Mail

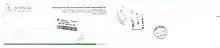
Mail envelope (back to back), Philippine Postal Corporation, 2019

The word "mail" comes from the Middle English word , referring to a travelling bag or pack. It was spelled in that manner until the 17th century and is distinct from the word male. The French have a similar word, , for a trunk or large box, and is the Irish term for a bag. In the 17th century, the word "mail" began to appear as a reference for a bag that contained letters: "bag full of letter" (1654). Over the next hundred years the word "mail" began to be applied strictly to the letters themselves and the sack as the "mailbag". In the 19th century, the British typically used "mail" to refer to letters being sent abroad (i.e. on a ship) and "post" to refer to letters for domestic delivery. The word "Post" is derived from Old French , which ultimately stems from the past participle of the Latin verb 'to lay down or place'. So in the U.K., the Royal Mail delivers the "post", while in North America both the U.S. Postal Service and Canada Post deliver the "mail".